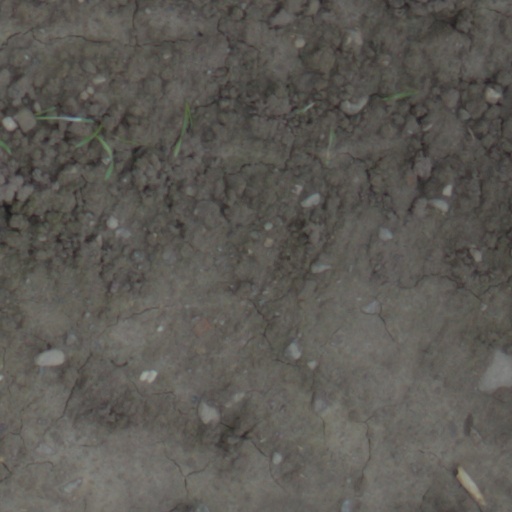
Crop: wheat